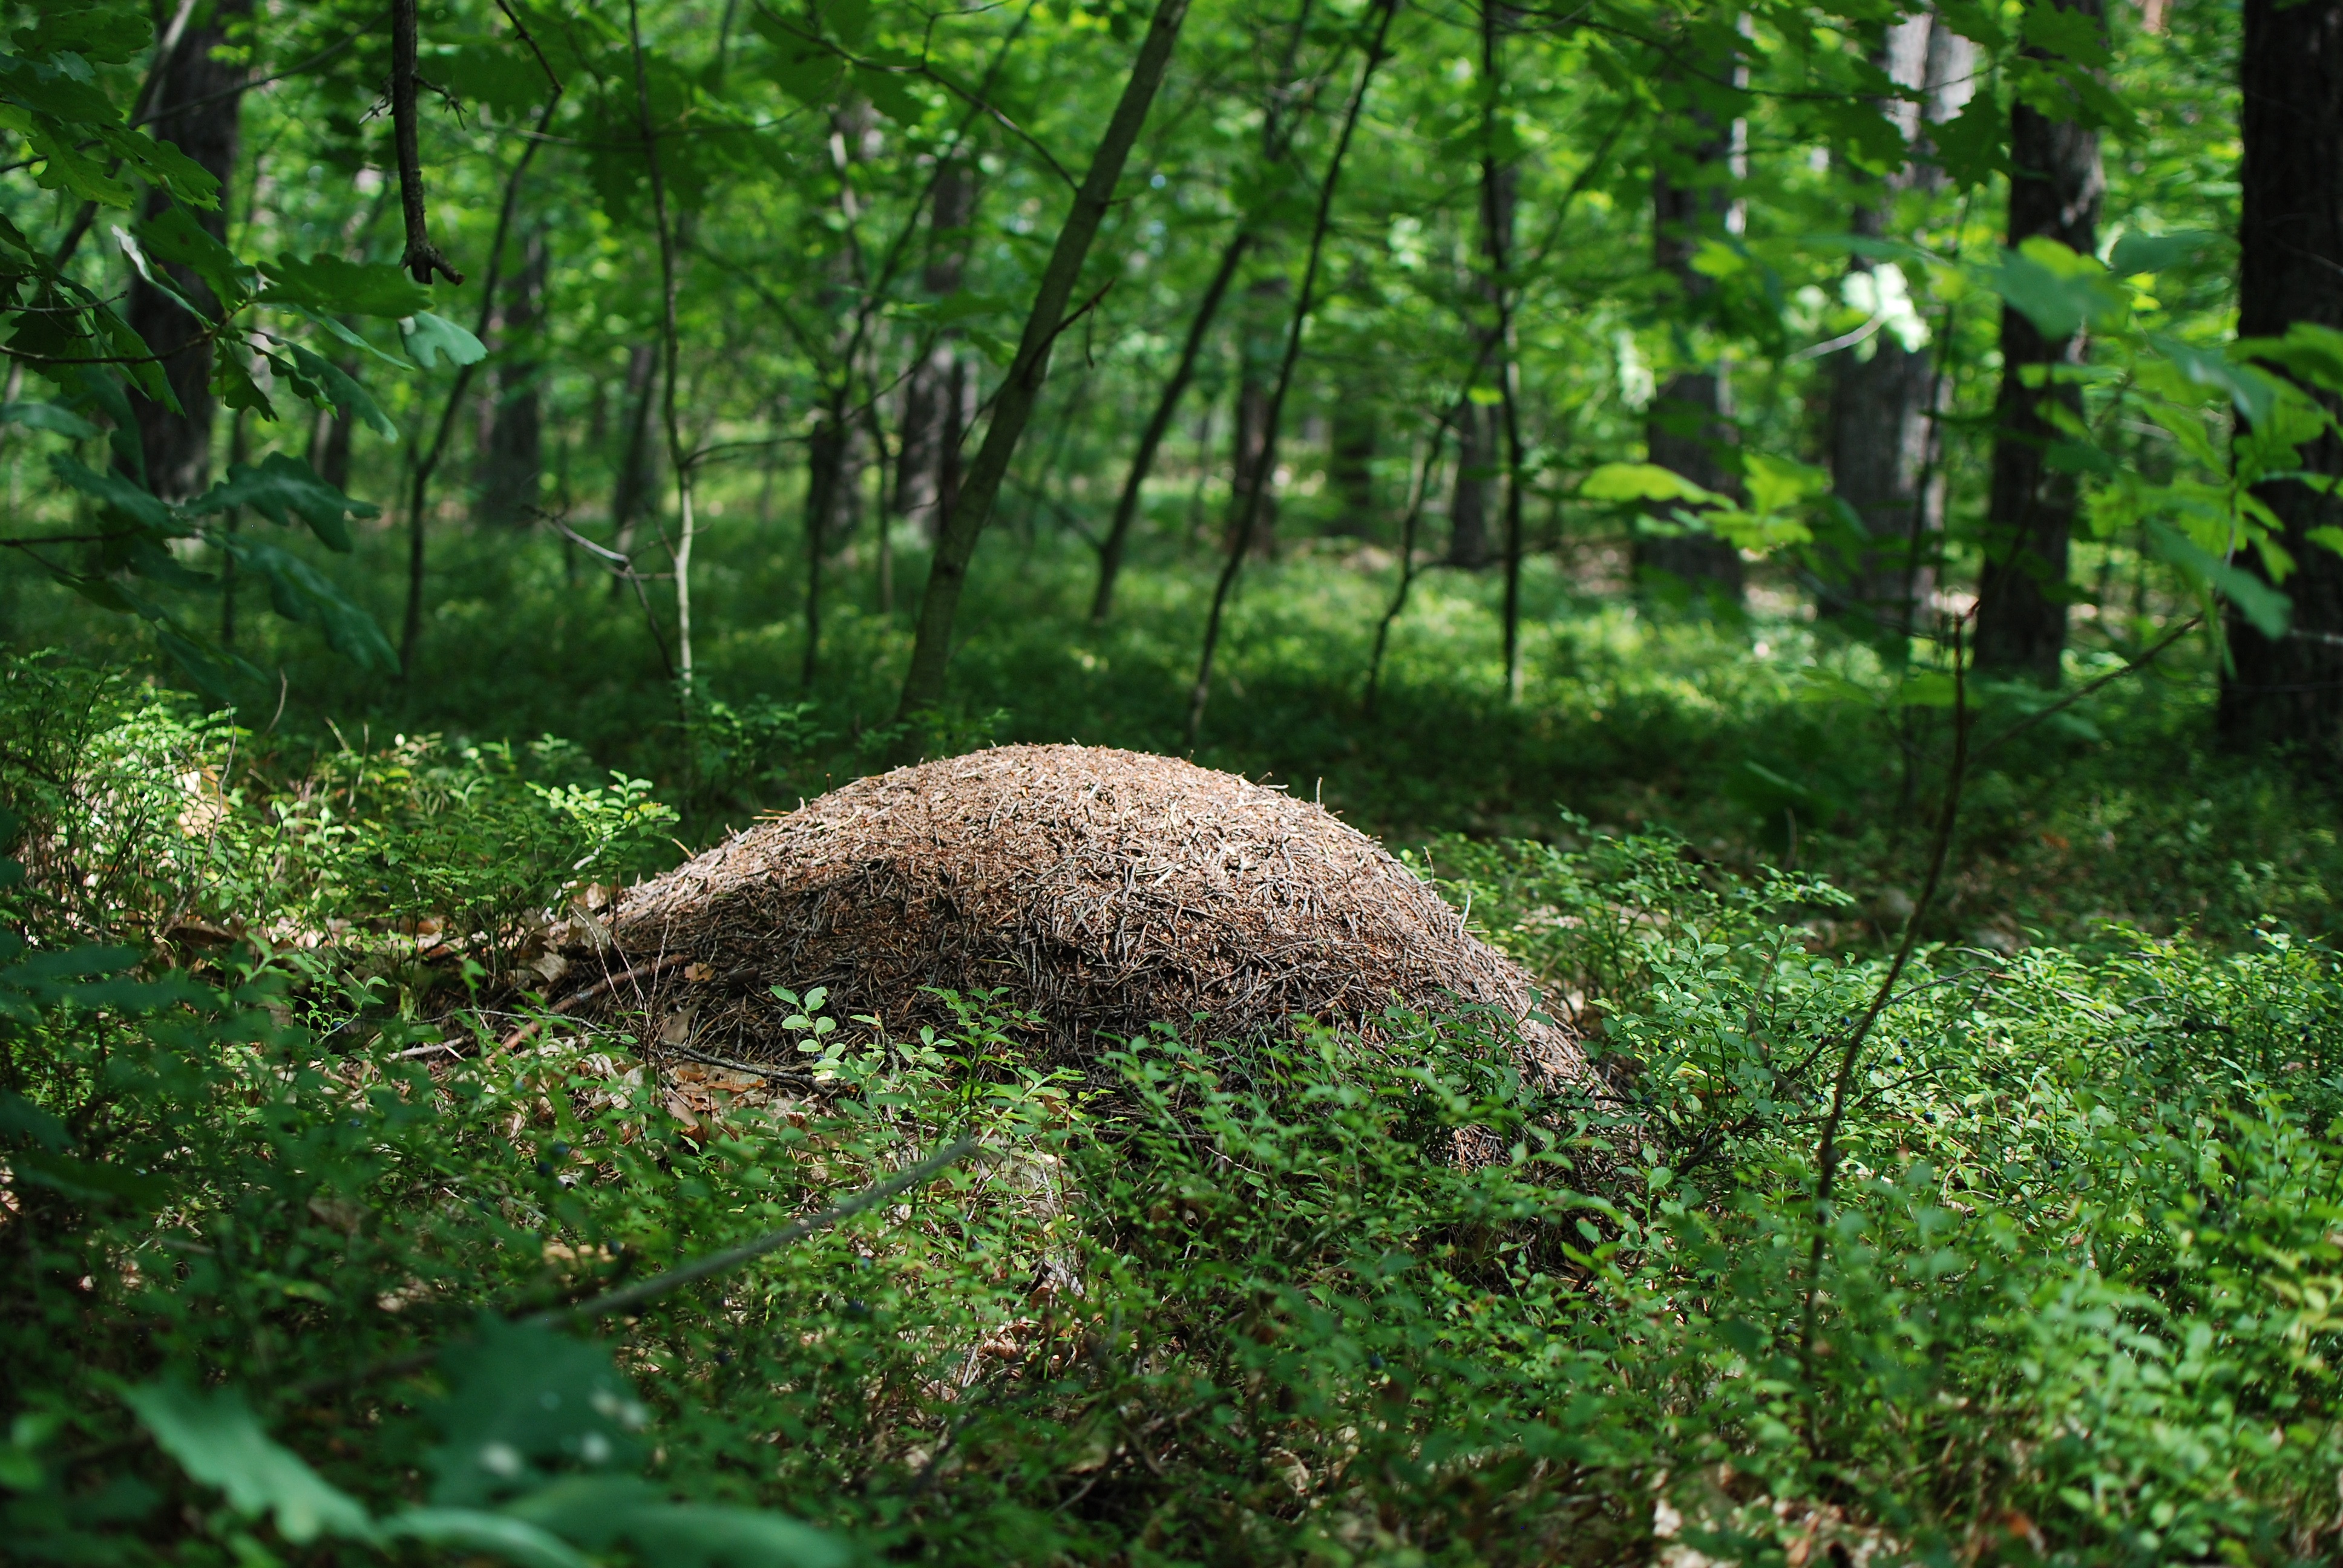
tree, nature, forest, wilderness, leaf, trunk, wildlife, green, jungle, botany, fauna, vegetation, rainforest, deciduous, wetland, woodland, habitat, ecosystem, ants, biome, old growth forest, natural environment, temperate broadleaf and mixed forest